Corydon Historic District

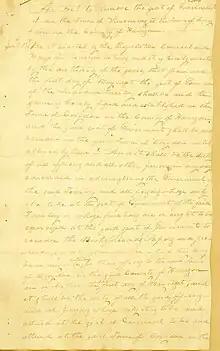
The first page of the 1813 State Capital Act, which moved the capital to Corydon.

The Old Capitol building, a part of the Corydon Capitol State Historic Site, is administered by the Indiana State Museum and Historic Sites. The two-story, Federal-style, limestone building served as Indiana's first state capitol from 1816 until 1825. The building was originally intended to serve as the Harrison County Courthouse. Construction began in 1814, when Corydon was the capital of the Indiana Territory. The building was nearly completed in 1816, the year that Indiana was granted statehood and its first state legislature convened at Corydon. The building was primarily used as an assembly building for the territorial and state legislatures, but the county government and district courts occasionally used it when the Indiana General Assembly was not in session. Dennis Pennington, who became the state's first speaker of the Indiana Senate after statehood in 1816, supervised its construction.